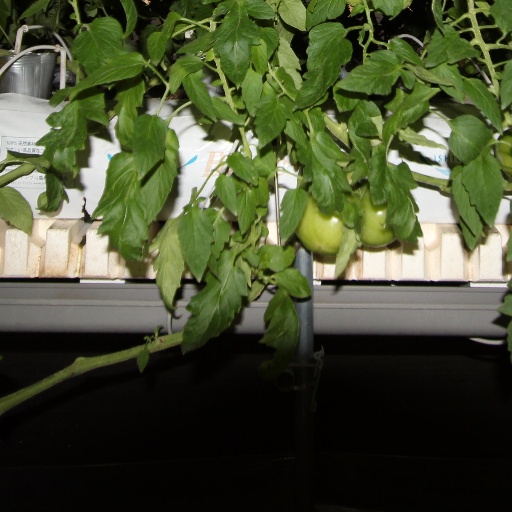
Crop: tomato